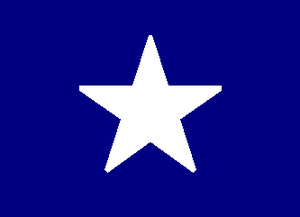
Deux corps d'armée de l'armée de l'Union ont été appelés XXᵉ Corps pendant la guerre de Sécession. Bien que les deux aient servi dans l'armée du Cumberland de l'Union, ce sont des unités distinctes qui doivent être reconnues comme telles.
Le XIIe corps est un corps d'armée de l'armée de l'Union pendant la guerre de Sécession.